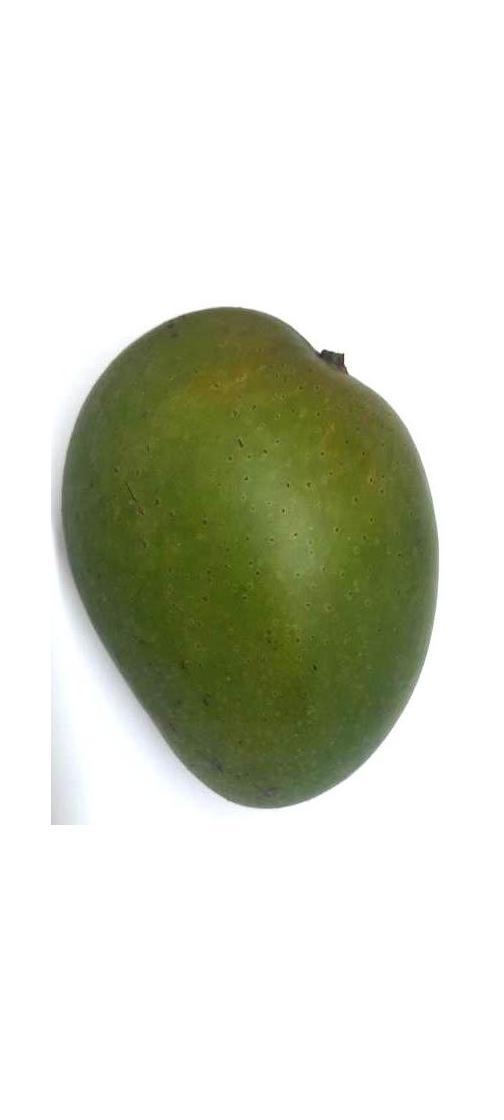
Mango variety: Ashshina Zhinuk